Museum shop

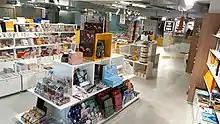
The gift shop of the Musée de La Poste

A museum shop or museum store is a gift shop in a museum. Typical offerings include reproductions of works in the museum, picture postcards, books related to the museum's collections, and various kinds of souvenirs. Art museums often include clothing and decorative objects inspired by or copying artwork. Museum shops are often placed near the entrance or the exit. Temporary special exhibitions often have their own gift shops. Museum shops are often important sources of revenue for museums as public funding diminishes, and museum professionals often consider them as important elements of visitor education.